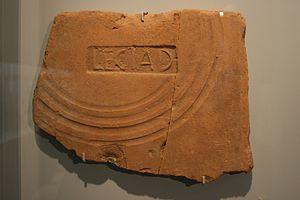
La Legio I Adiutrix est une légion romaine constituée en 68, soit par Néron, soit par Galba. Elle est mentionnée pour la dernière fois au début du Vᵉ siècle par la Notitia dignitatum alors qu'elle était stationnée à Brigetio, dans la province de Pannonie. L'emblème de cette légion est le capricorne, souvent représenté aux côtés du cheval ailé Pégase.